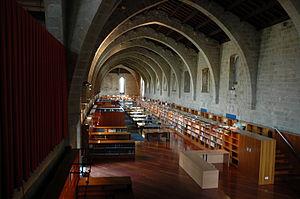
La Bibliothèque nationale de Catalogne ou BNC est une bibliothèque nationale catalane située à Barcelone, en Espagne. La mission de la Bibliothèque de Catalogne est de collecter, de conserver et de propager la production bibliographique de Catalogne et de langue catalane, de s'occuper de sa conservation, et de transmettre son patrimoine bibliographique, tout en conservant le statut d'un centre de recherche et de consultation.